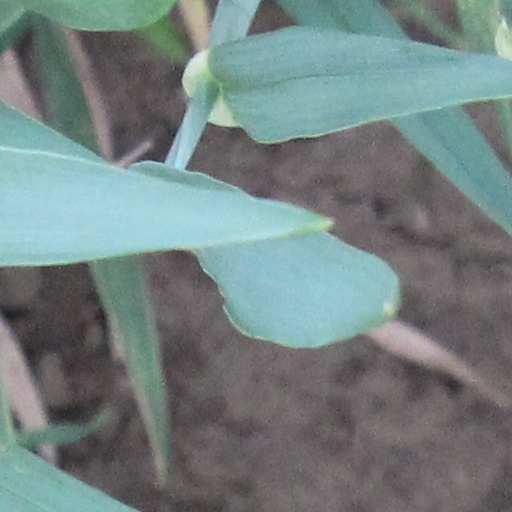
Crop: wheat